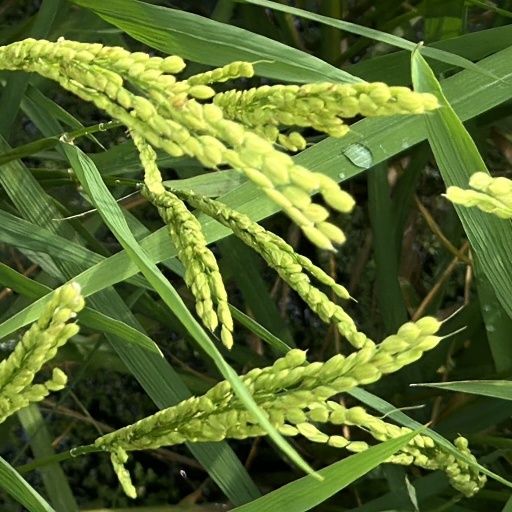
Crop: rice